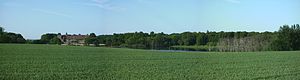
Aalholm / Ejere af Aalholm
:Image:Ålholm panorama.JPG
Ålhom set fra landevejen (Nysted - Lolland)